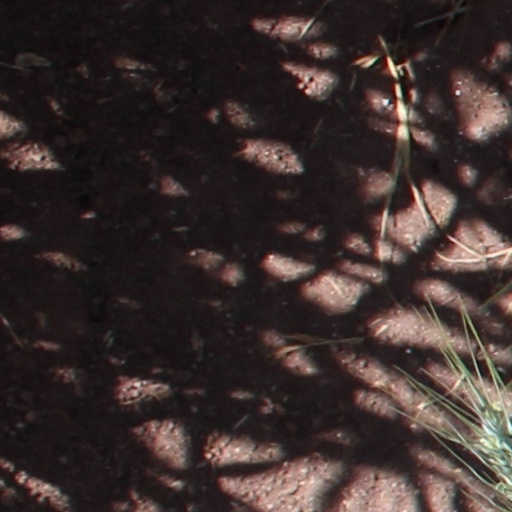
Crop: wheat